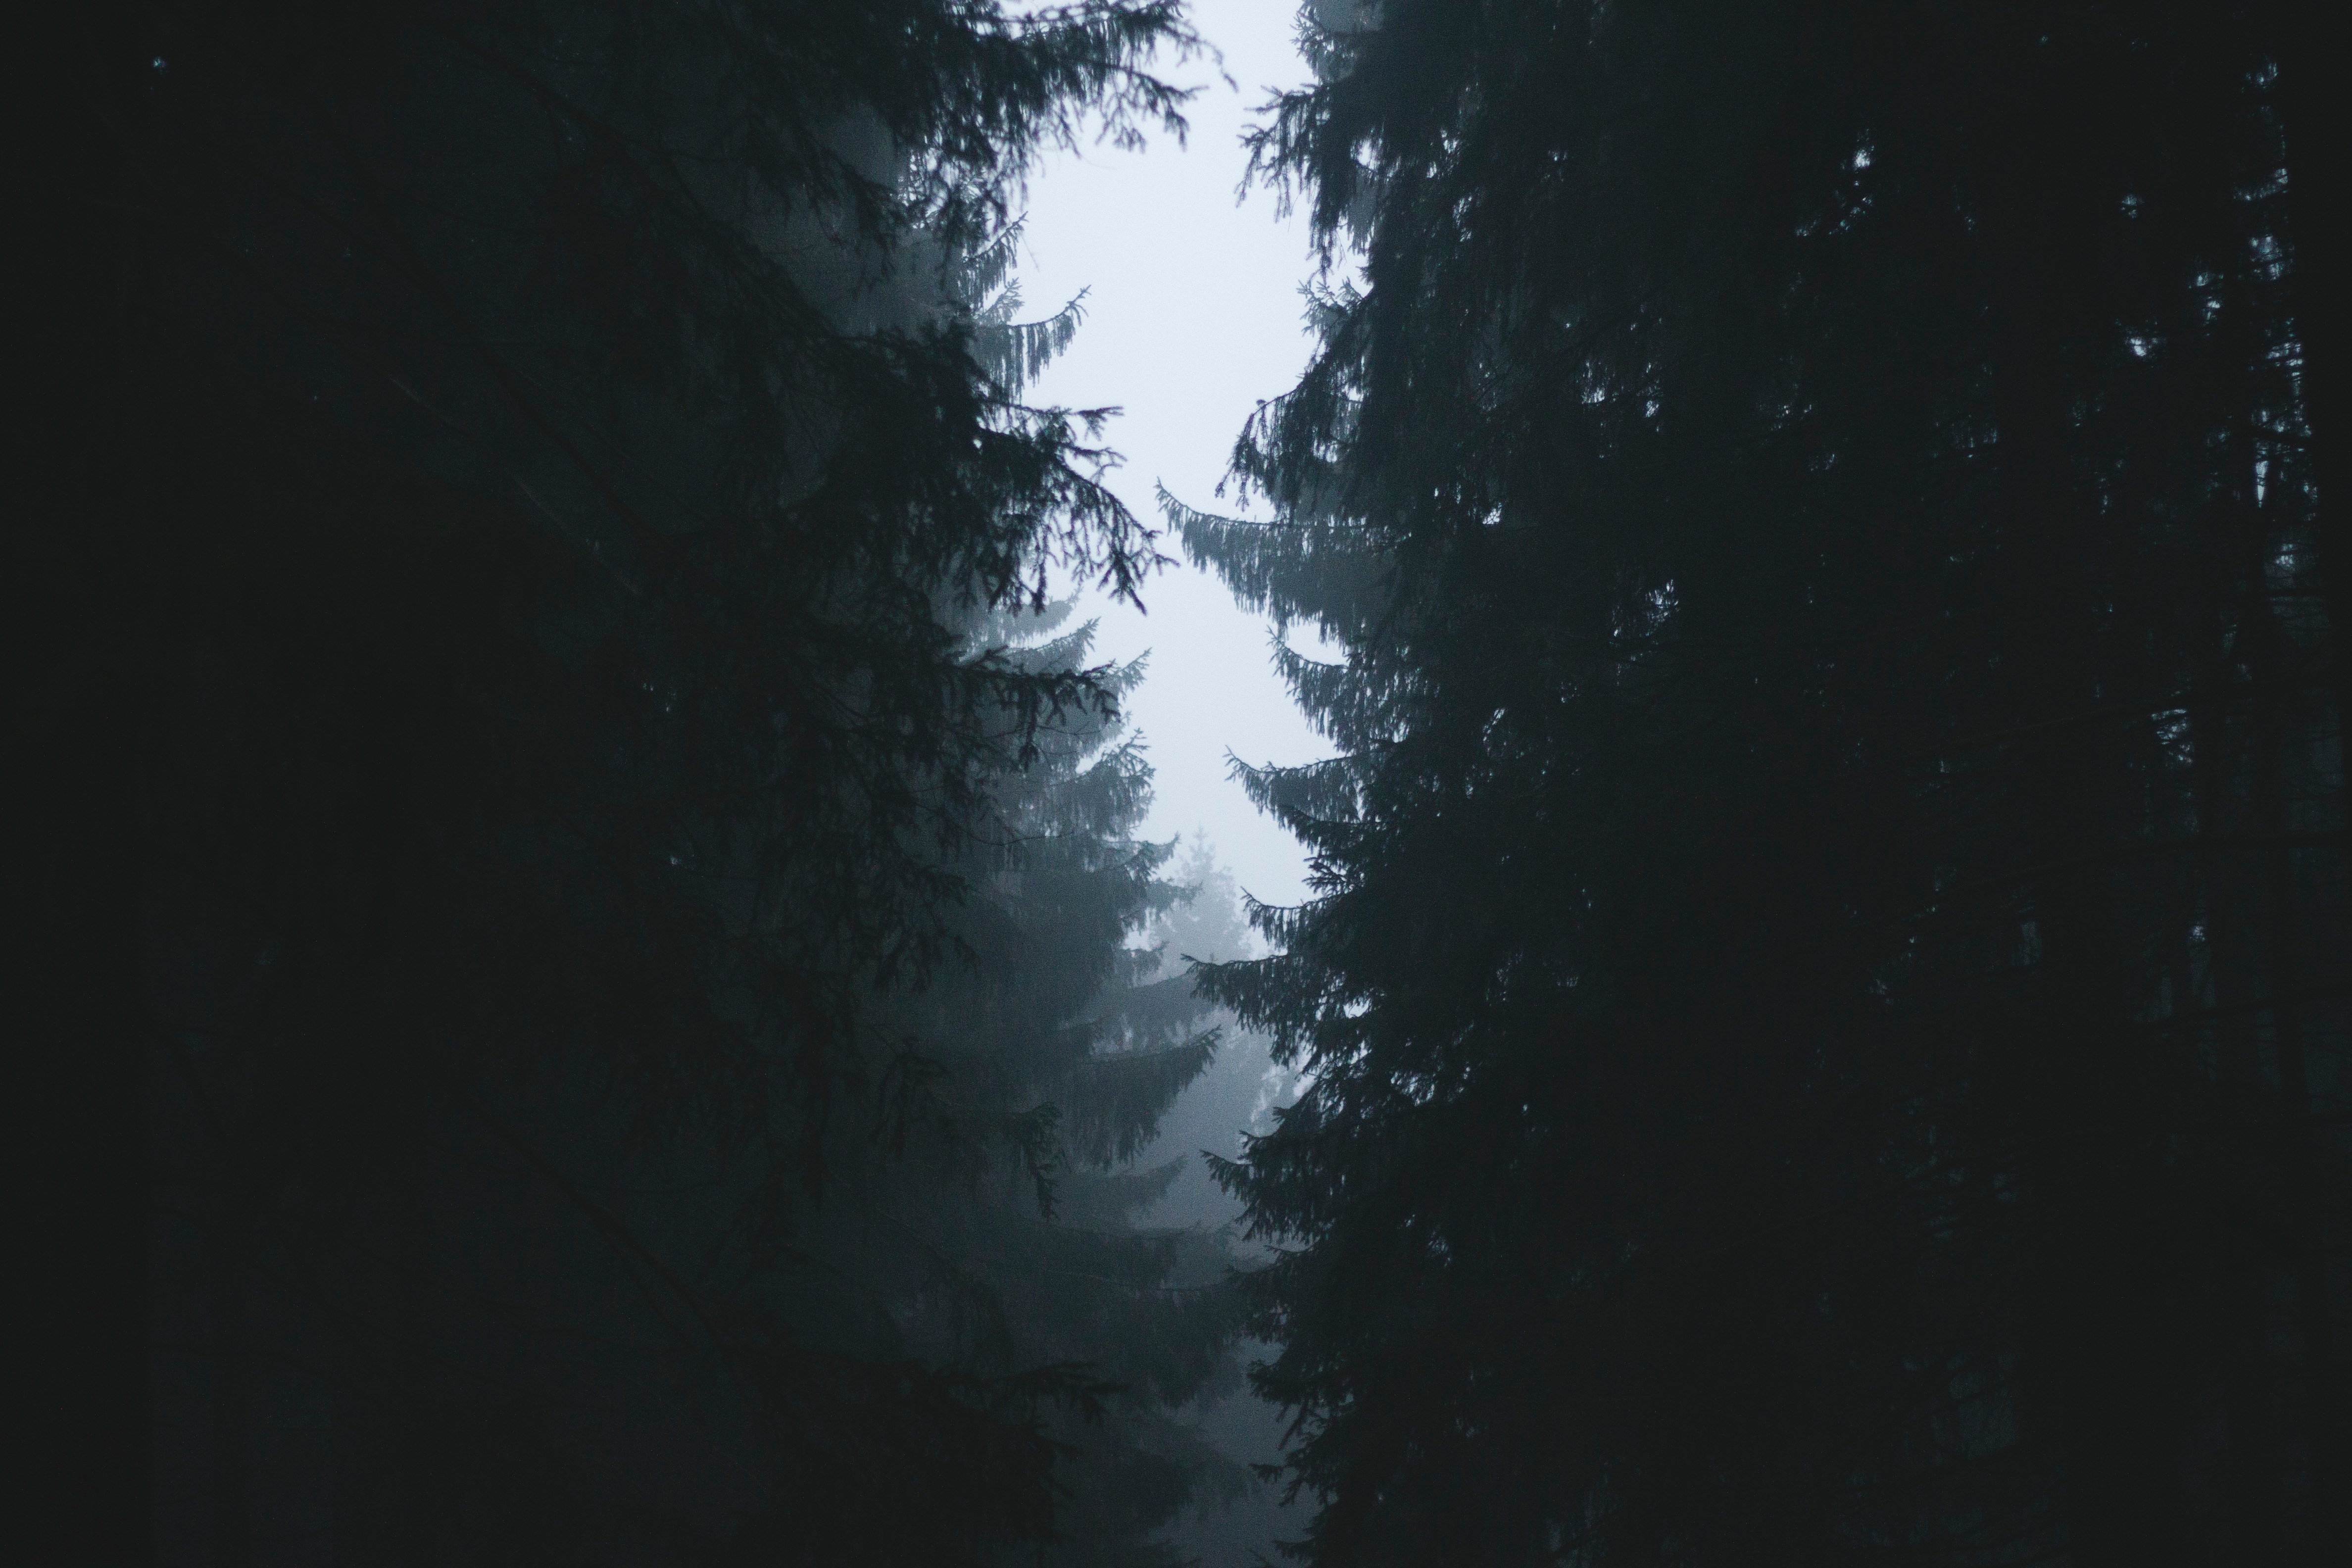
tree, forest, light, sky, fog, night, sunlight, atmosphere, reflection, darkness, moonlight, screenshot, atmospheric phenomenon, computer wallpaper